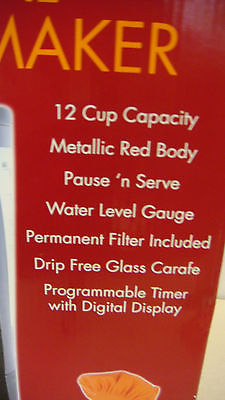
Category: coffee maker